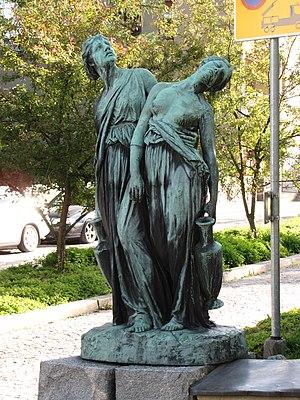
Walter Magnus Runeberg est un sculpteur finlandais.
La Liste des statues et monuments mémoriaux d’Helsinki comprend tous les ouvrages situés dans les rues, les places et les parcs d’Helsinki qui appartiennent aux collections du Musée d'Art d'Helsinki ou toutes les œuvres appartenant à d’autres organismes et qui sont exposées en plein air.
L'hôpital du parc anciennement clinique pour enfants est un hôpital situé à Meilahti à Helsinki en Finlande.